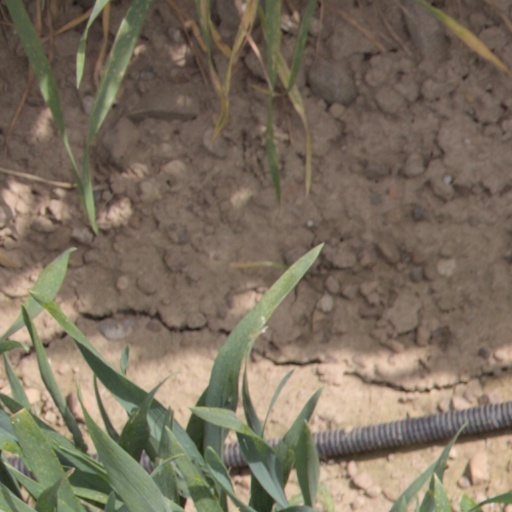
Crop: wheat